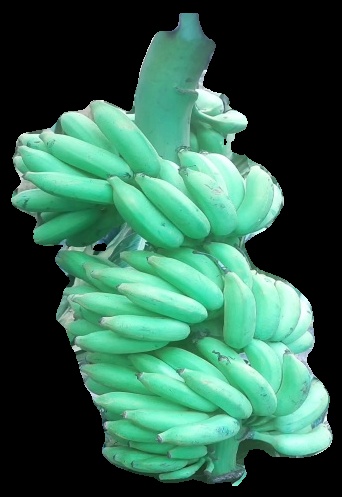
Variety: elakki-bale
Grade: grade1